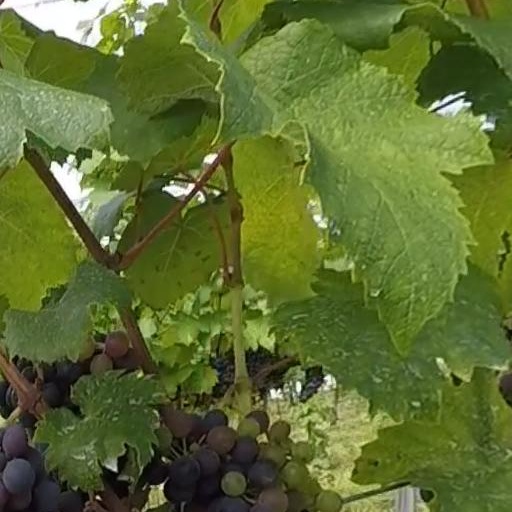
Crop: grape